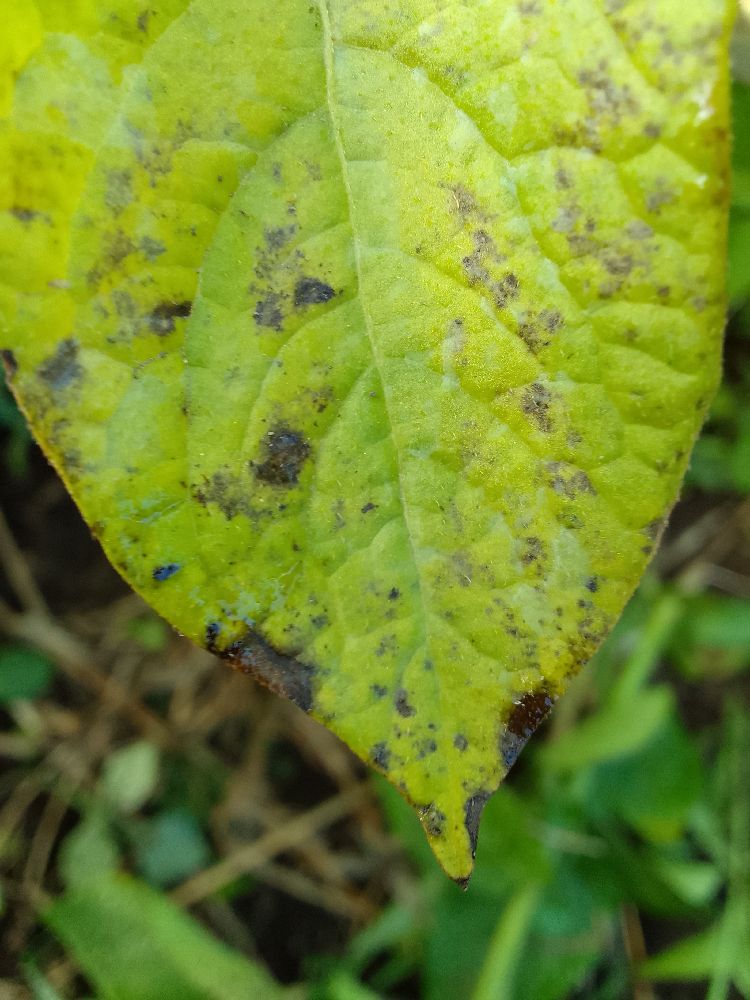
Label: Early blight